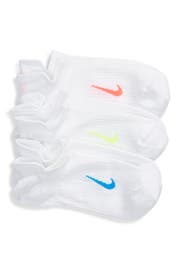
a sweat wicking dri fit knit with breathable mesh across the top ensures your foot will be cool and comfy in low cut sock with a cushioned supportive fit